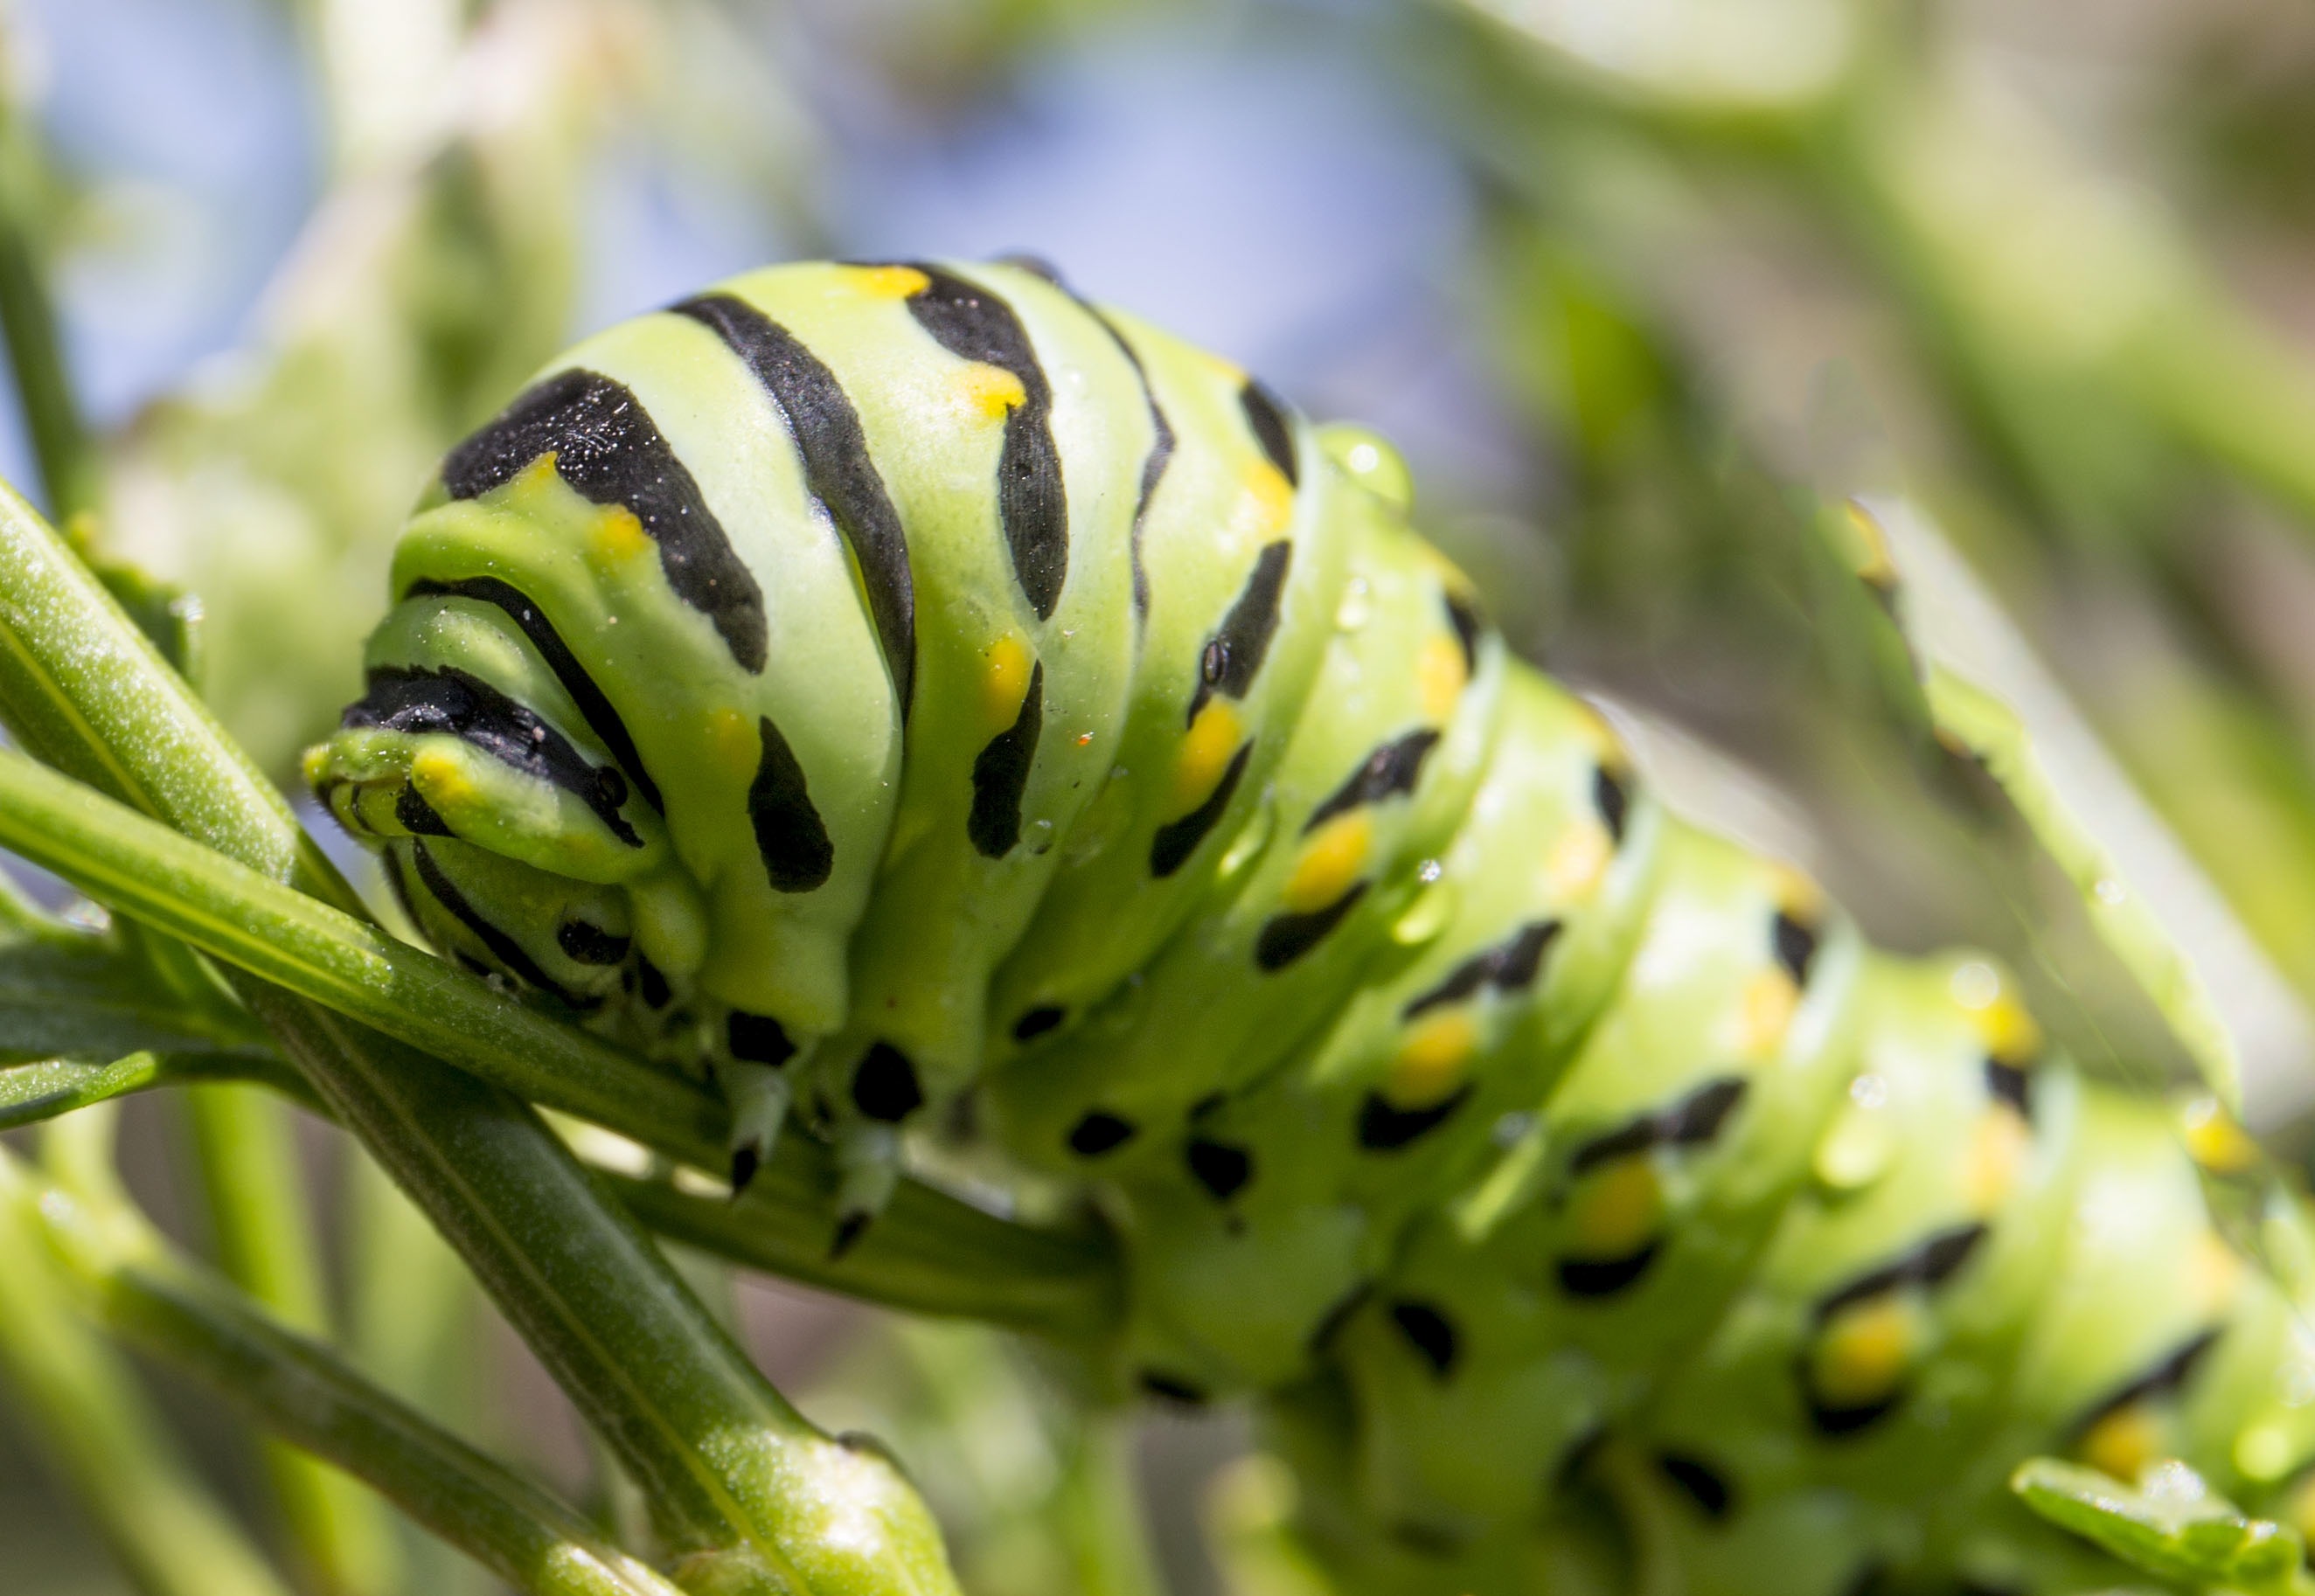
flower, green, insect, bug, moth, butterfly, fauna, invertebrate, caterpillar, close up, larva, macro photography, arthropod, moths and butterflies